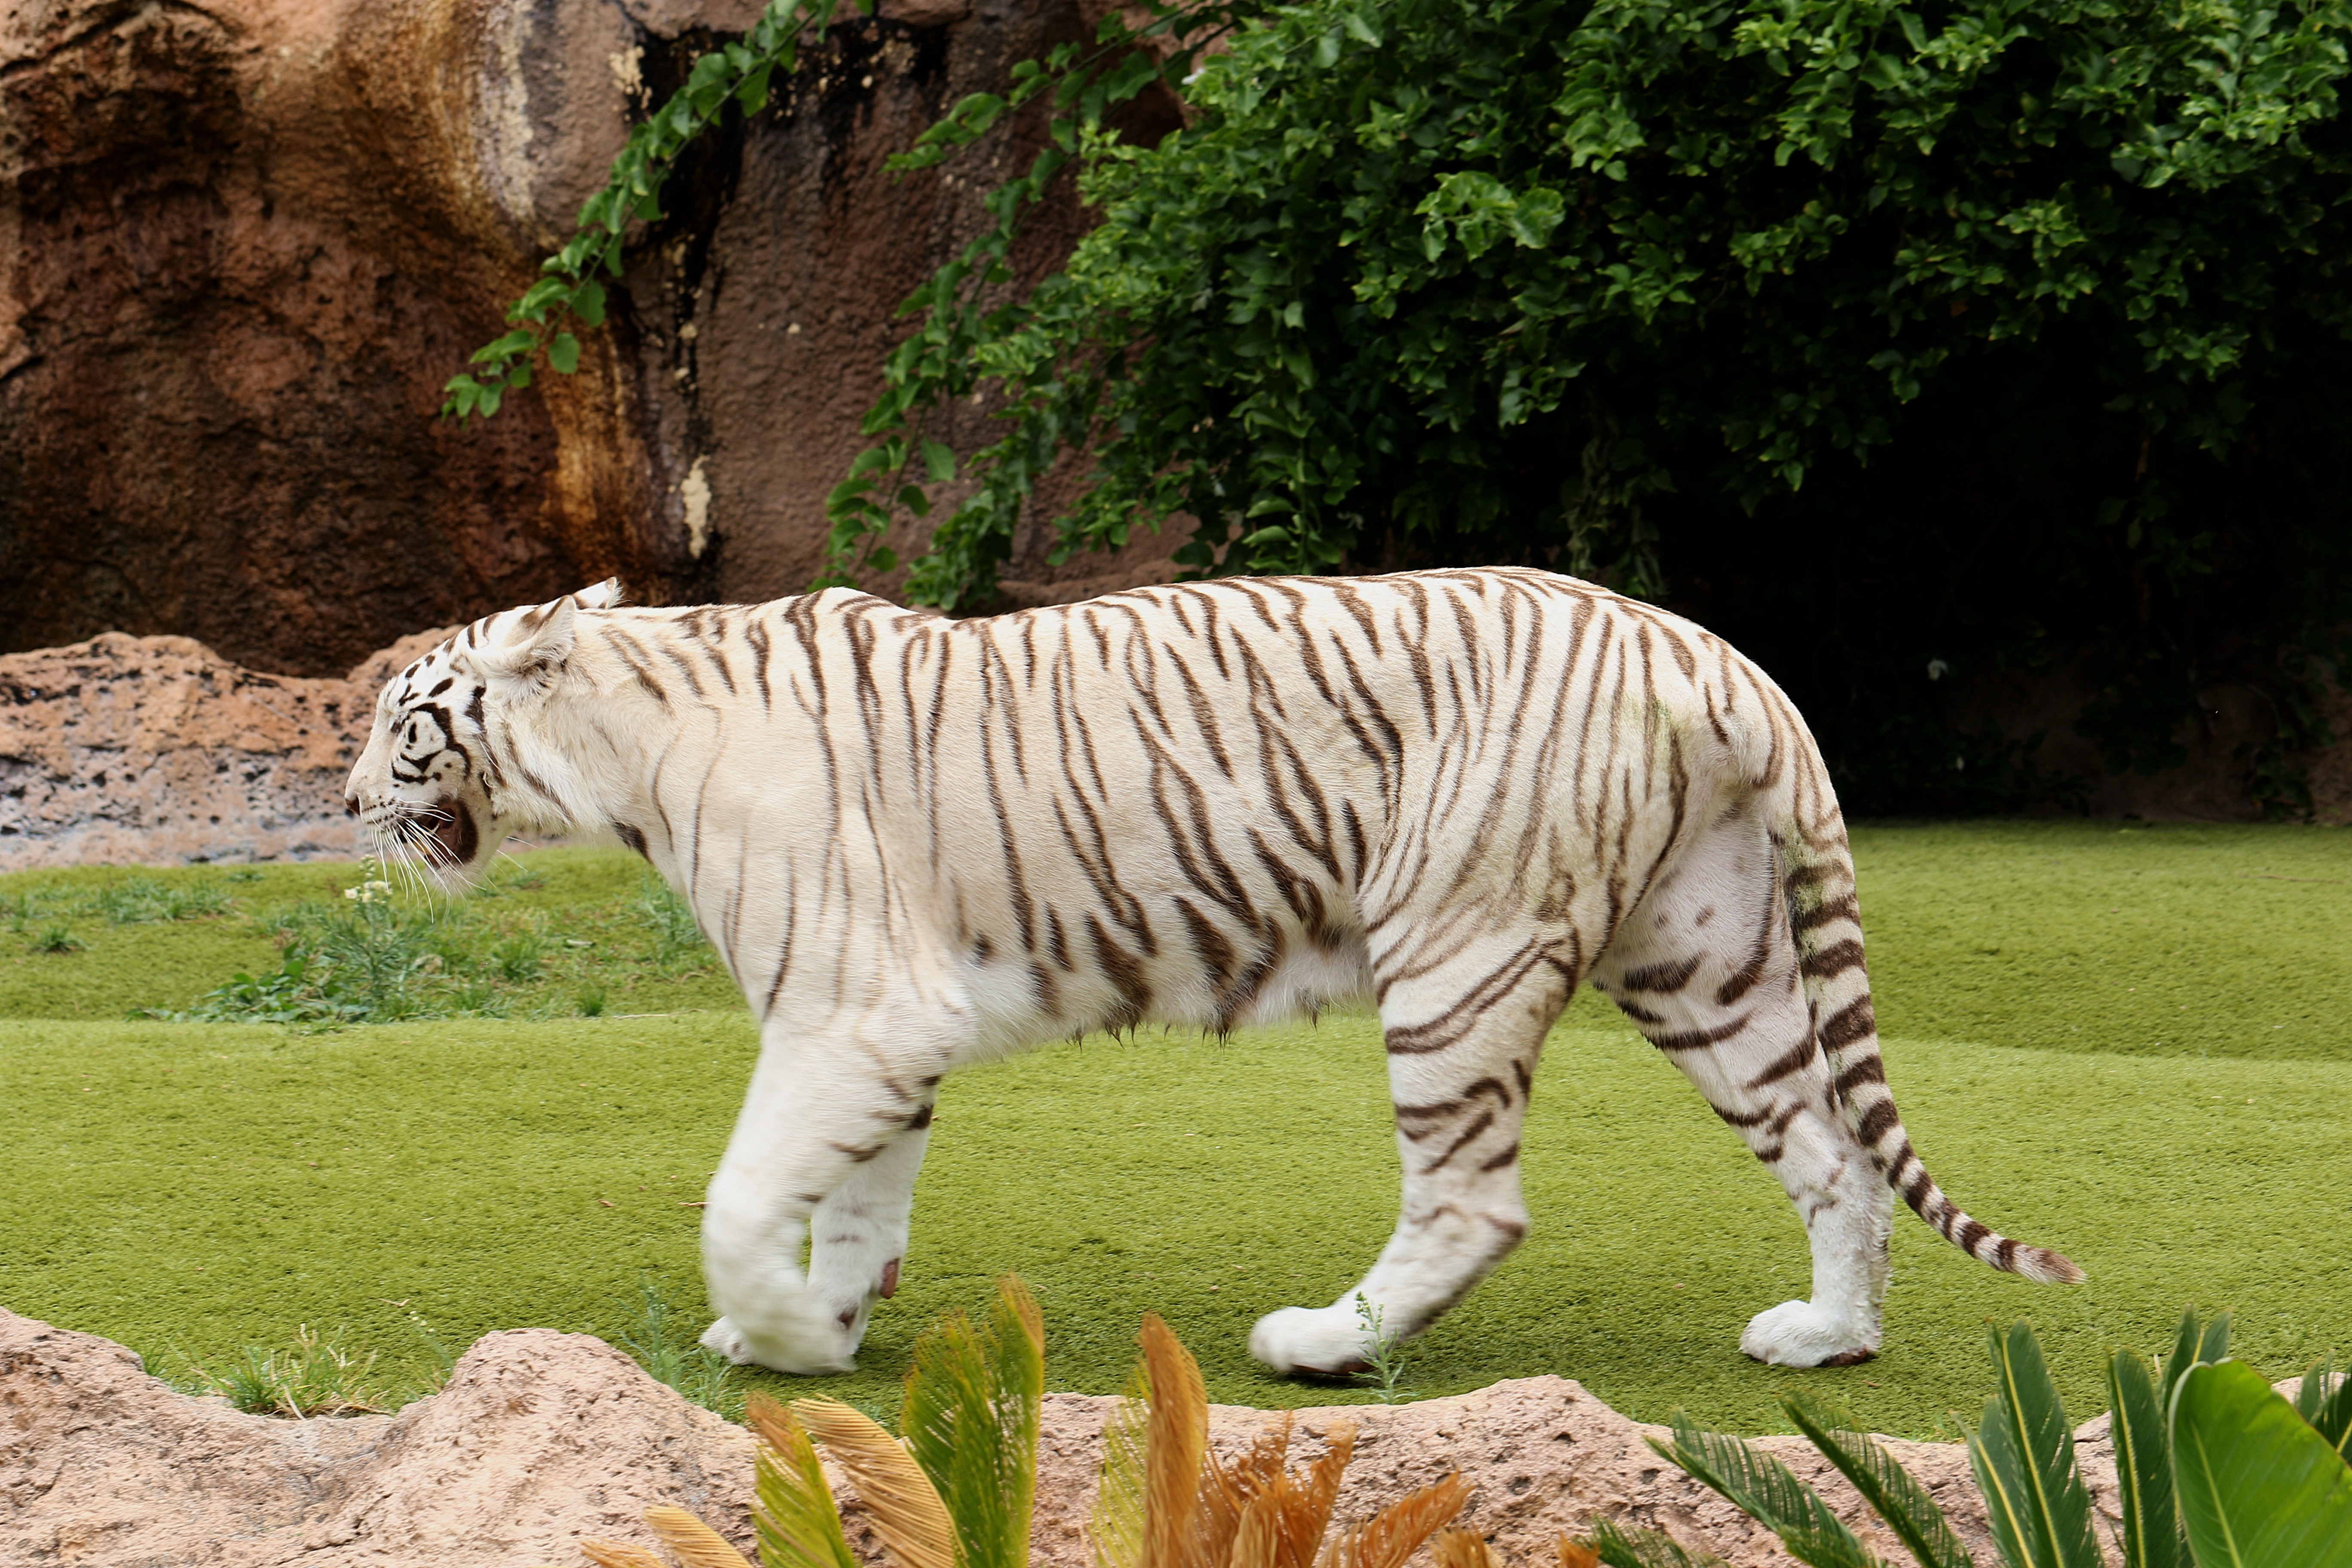
nature, white, animal, wildlife, wild, zoo, fur, cat, tabby, mammal, predator, fauna, mustache, tiger, tenerife, strips, majesty, dangerous, white tiger, big cats, feral cat, cat like mammal